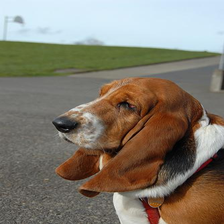
Species: dog
Breed: basset hound